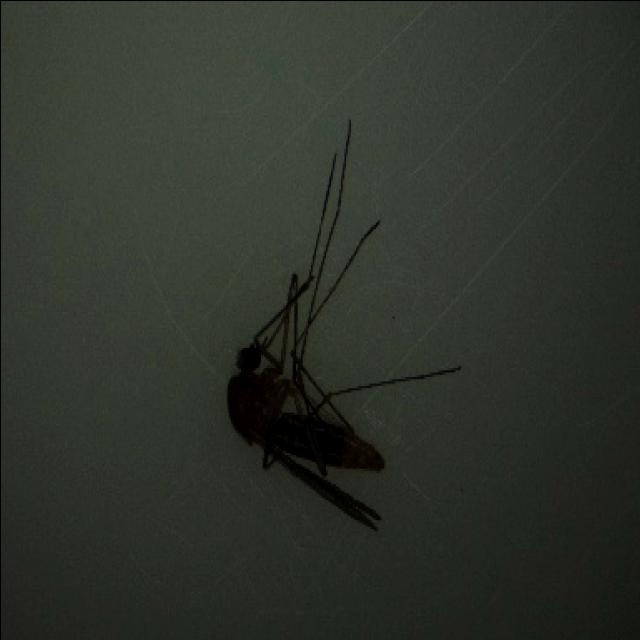
Species: culex_pipiens